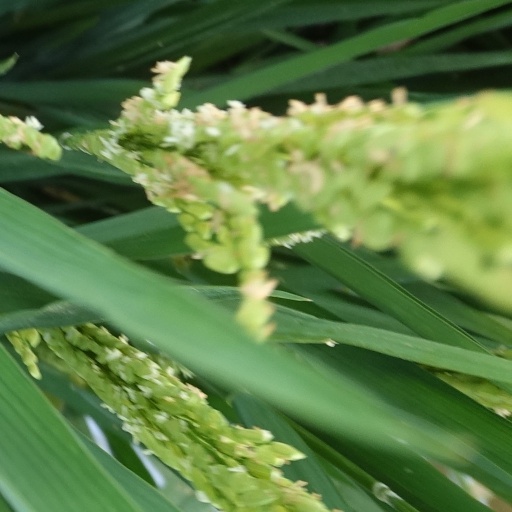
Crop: rice